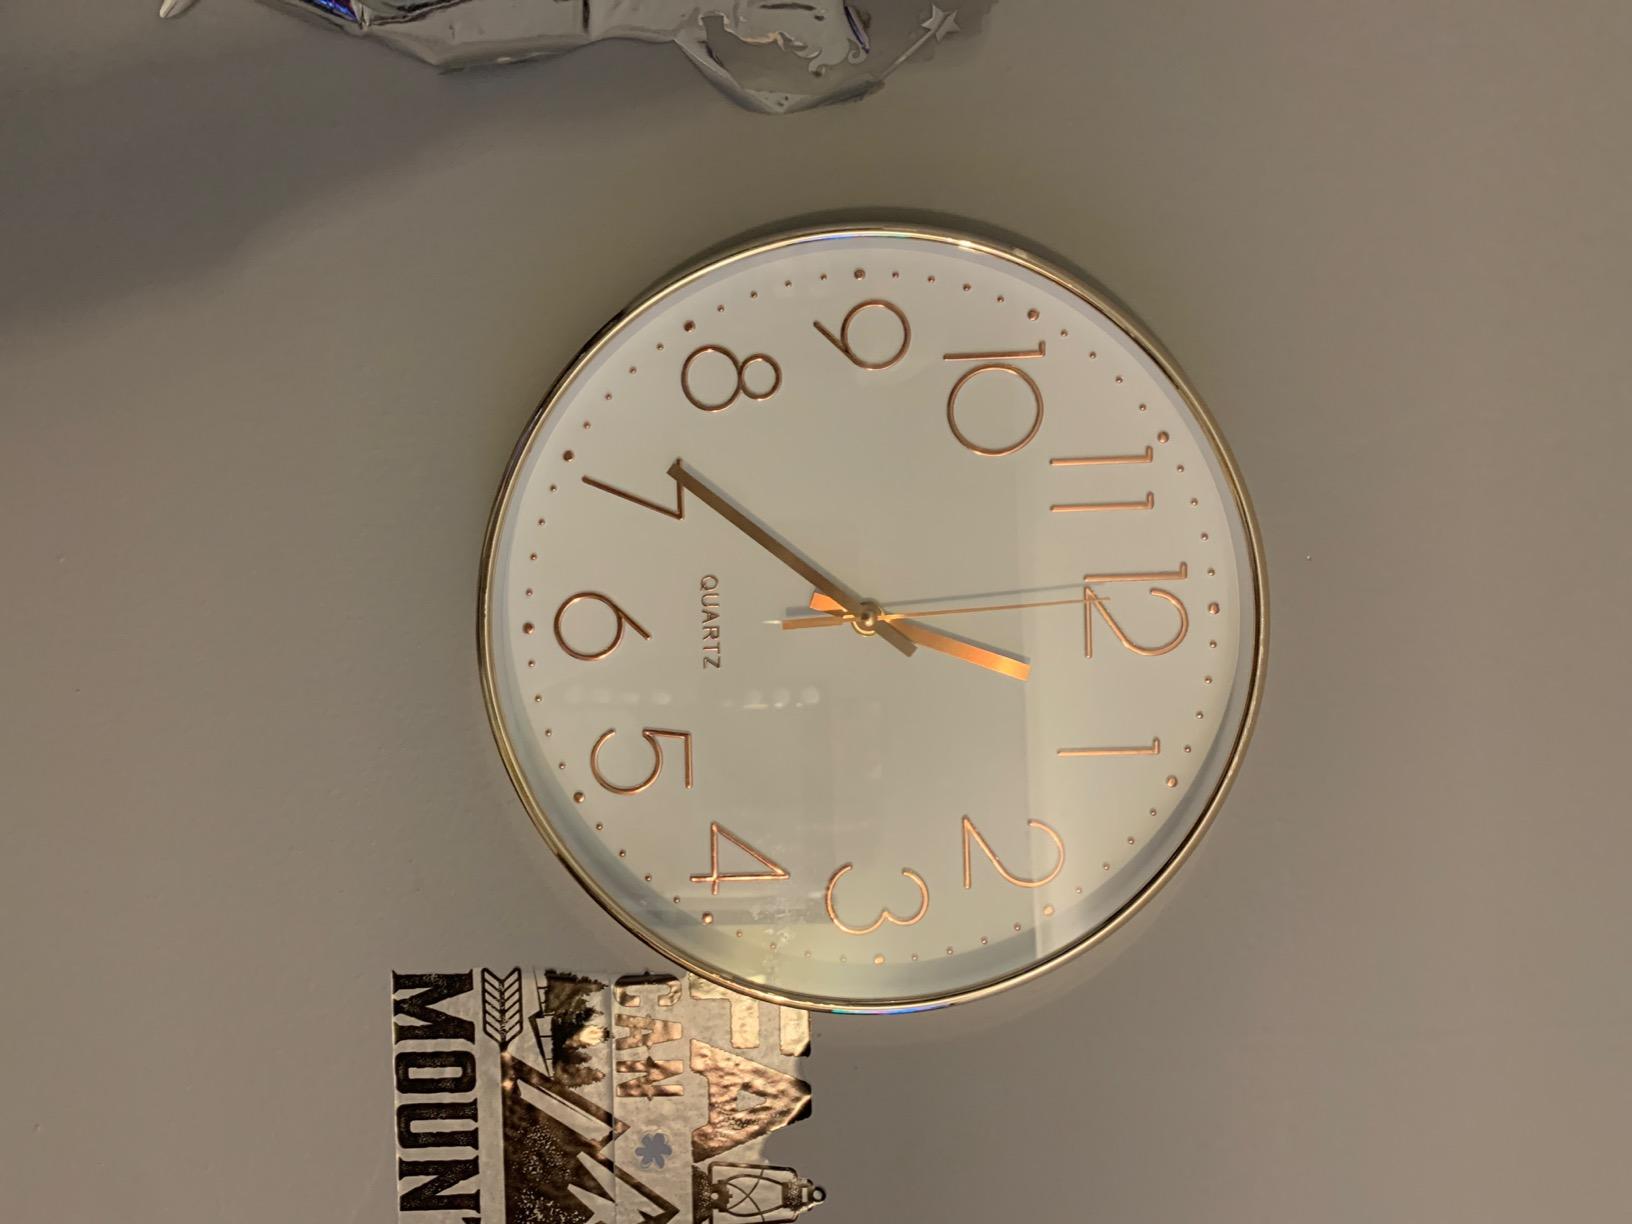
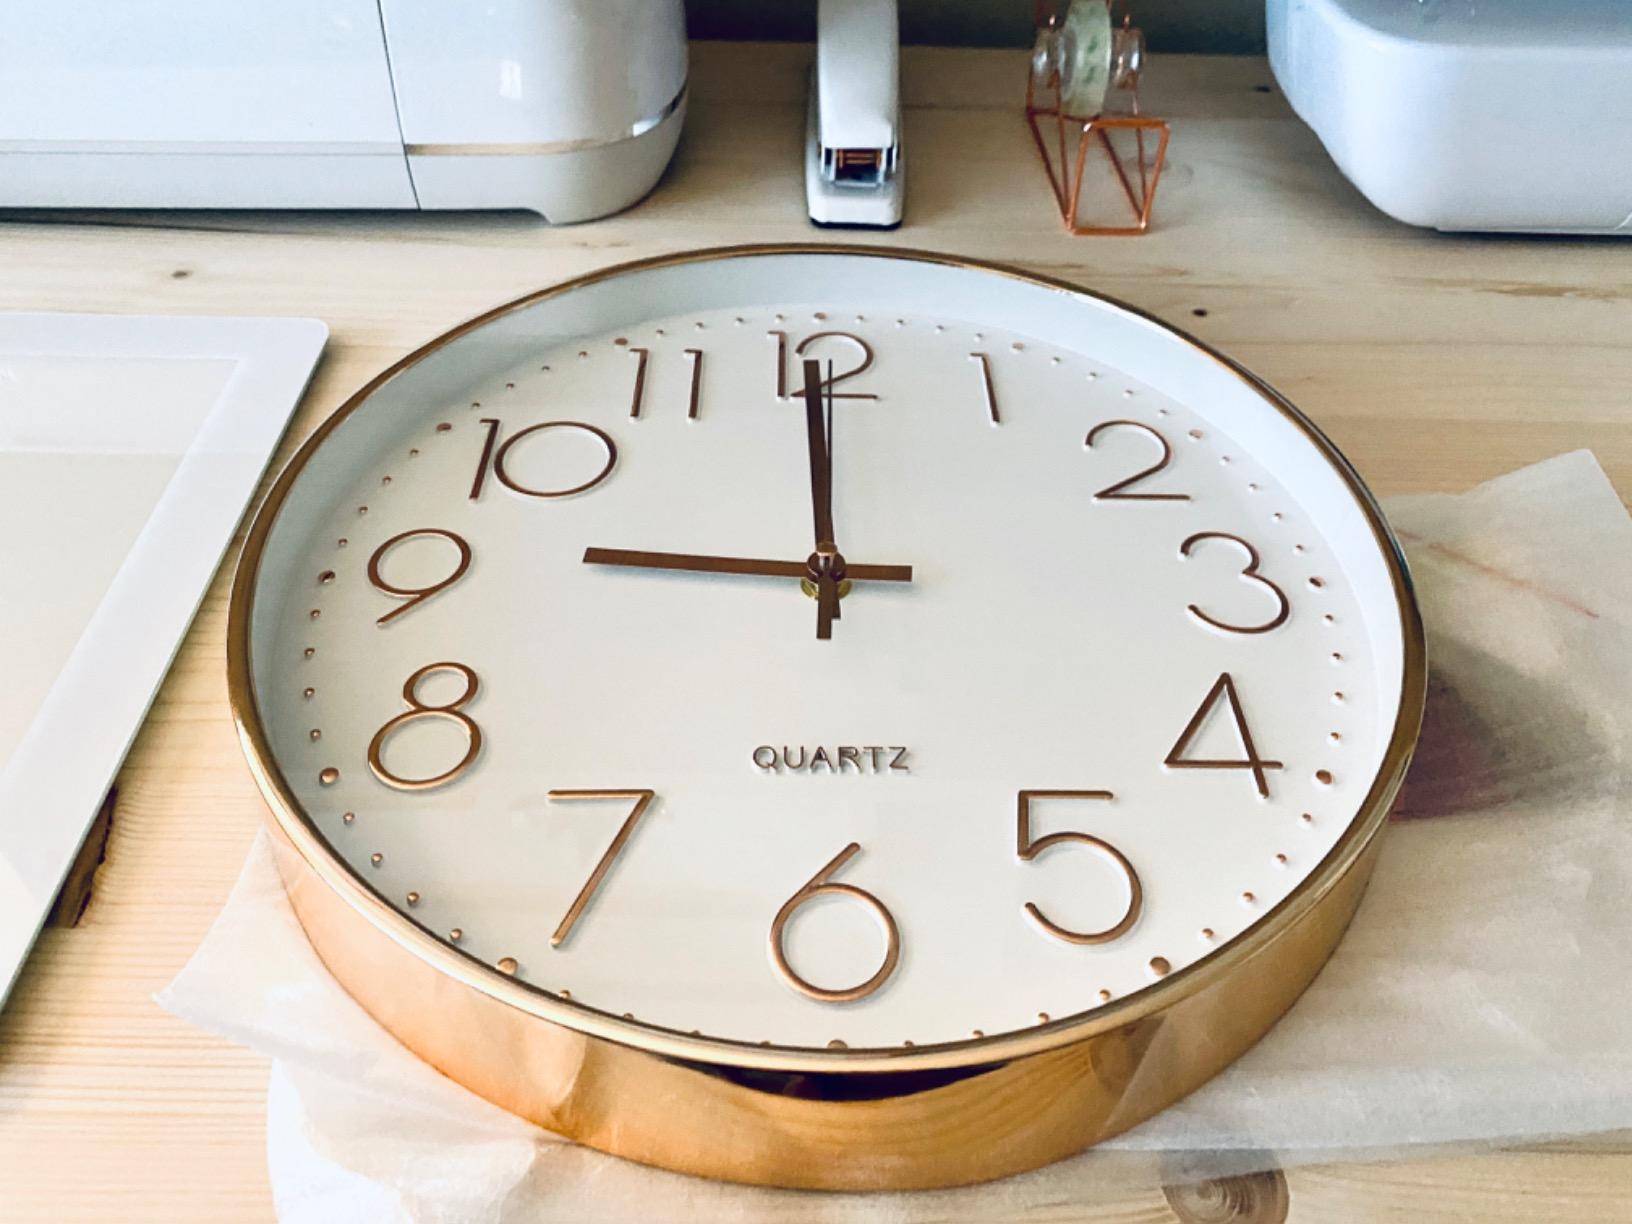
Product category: clock
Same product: yes